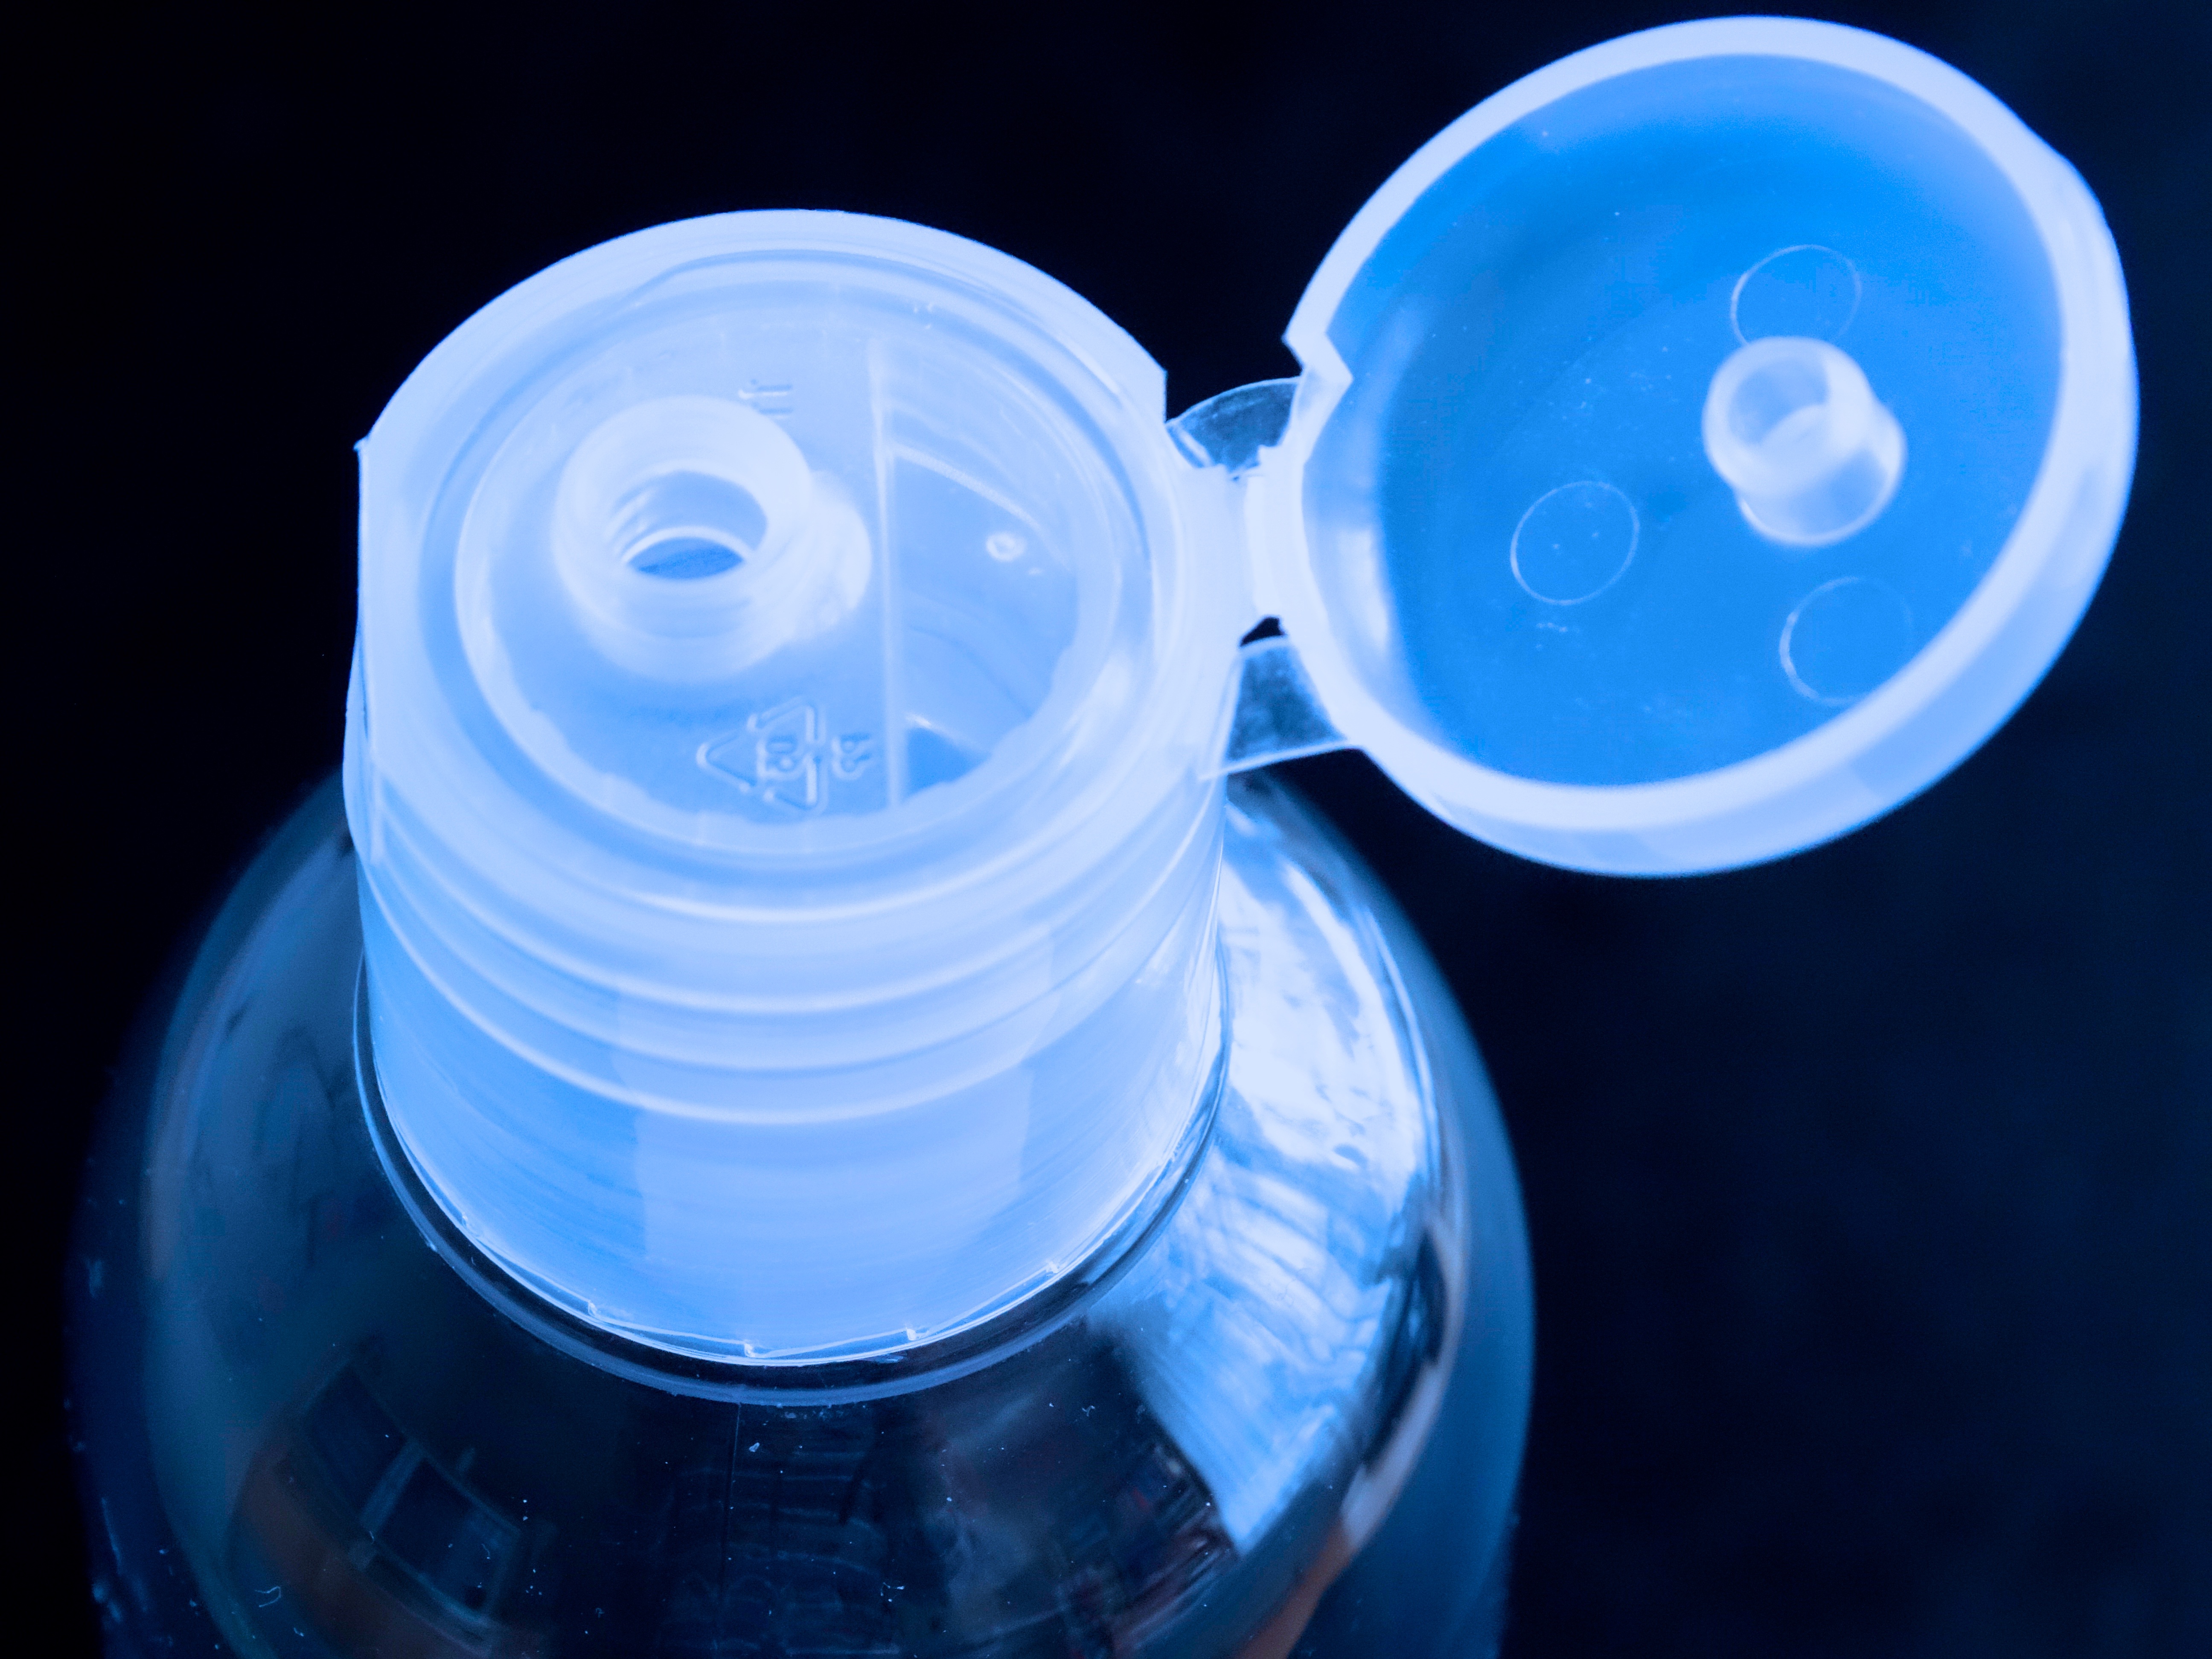
water, open, light, plastic, glass, drink, bottle, blue, lighting, product, transparent, lid, macro photography, plastic bottle, light blue, drinkware